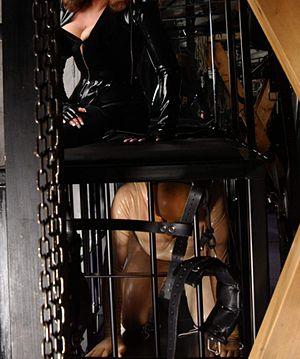
Prisonnier pour le plaisir
Dans le contexte du bondage, un accessoire de contrainte est un accessoire qui permet de réduire la mobilité du corps d'une personne ou de lui interdire de se déplacer.